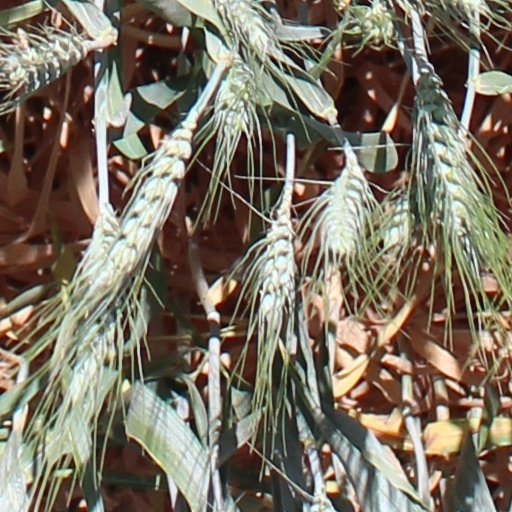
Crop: wheat